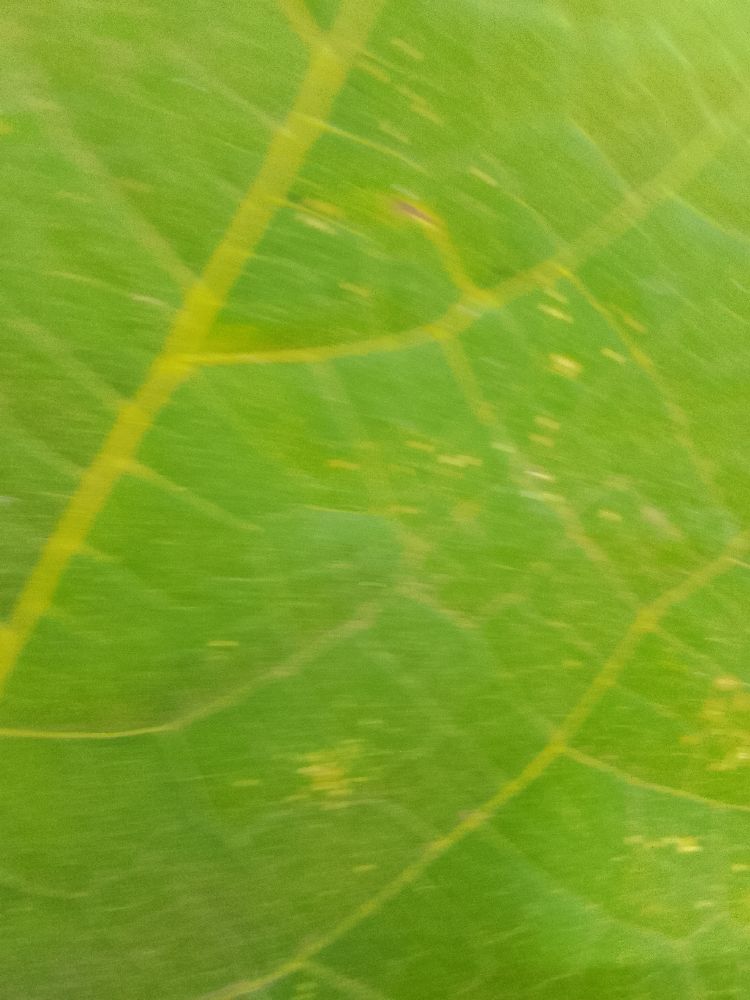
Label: healthy